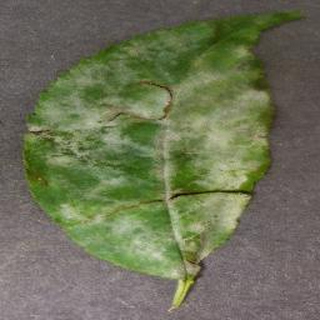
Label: cherry_powdery_mildew